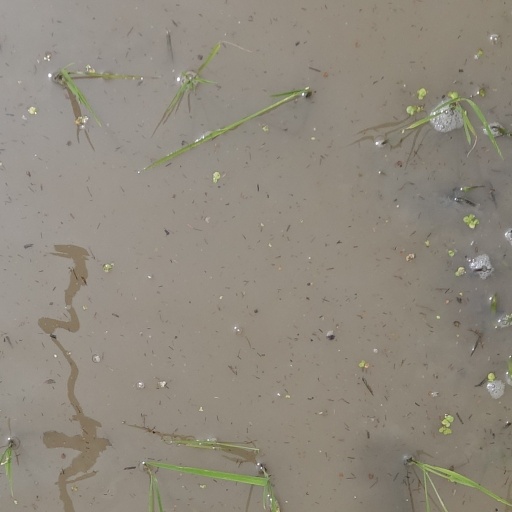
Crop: rice